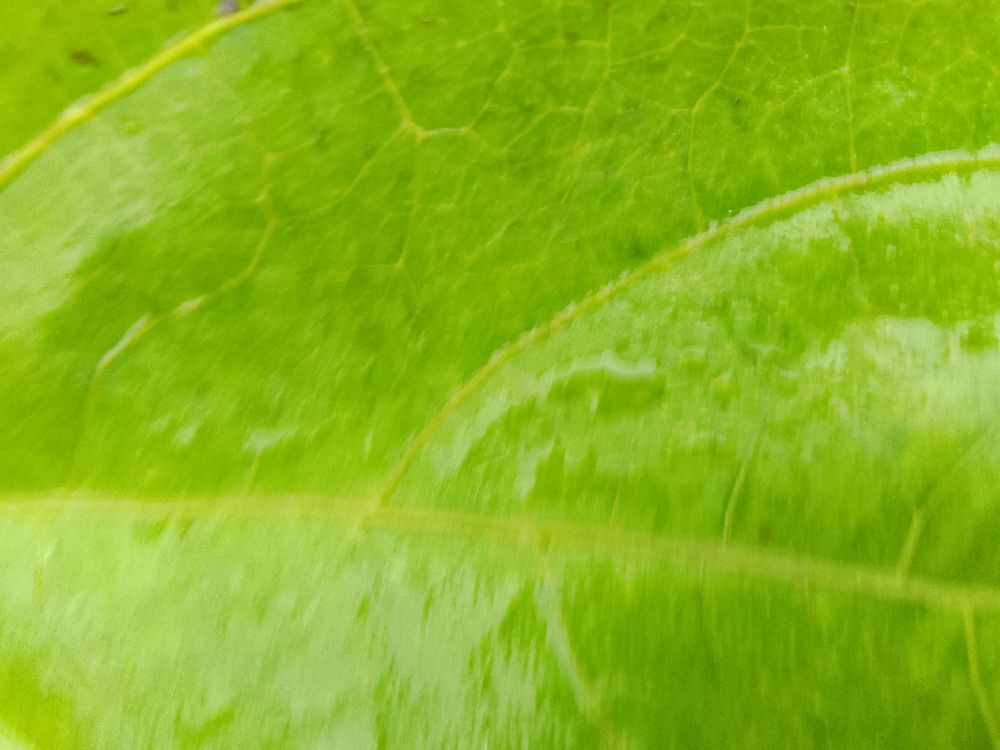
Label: healthy